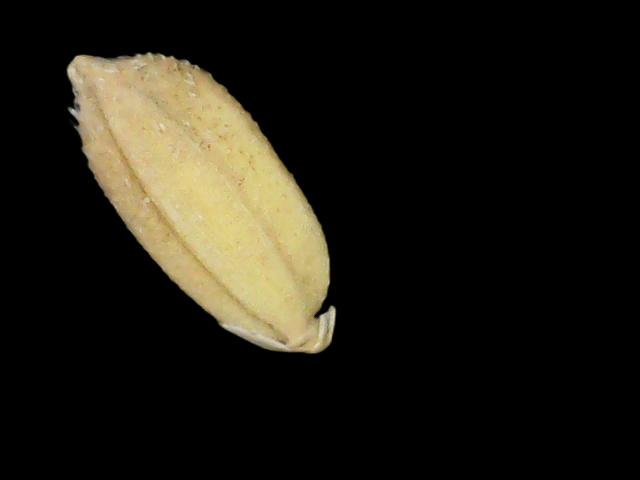
Rice variety: Bd33